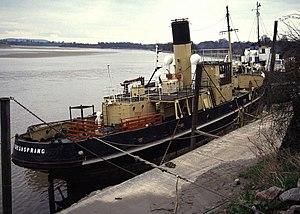
Le RFA Freshspring est un ancien navire de service de la Royal Fleet Auxiliary, navire ravitailleur en eau. Préservé par The Steamship Freshspring Society, il est le dernier survivant des quatorze navires de la Fresh-class water tank vessel.